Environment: real
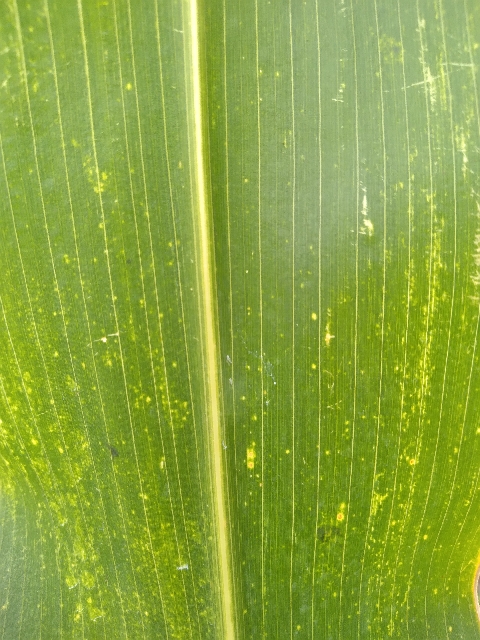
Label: lethal_necrosis